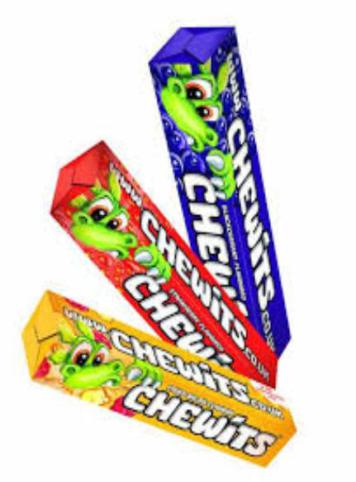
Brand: chewits
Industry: Food